Åbo Skeppswarf

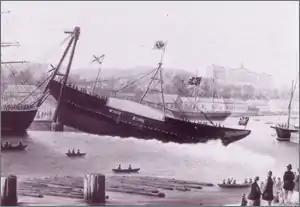
Launch of steam frigate "Rurik" in 1851.

A steam powered sawmill was built in 1857. A massive investment followed when Gamla Warfsbolaget made a new slipway which was ready to service in 1865. It was equipped with a Bergsund Engineering Works produced steam powered winch which used a nearly 80-metre long platform lying on 194 wheels. The project leader was Swedish engineer J. A. Berg, whose plans were inspired by the Stockholm Långholmen yard. The total cost of the construction was 280 000 marks and 200 000 marks' share was funded by a loan given by the government. For a long time the slipway was largest of its kind in Finland.